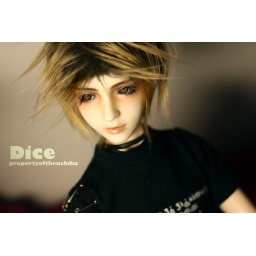
I like his black shirt a lot. ^_^ Dice is a Migidoll Ryu WS owned by me.